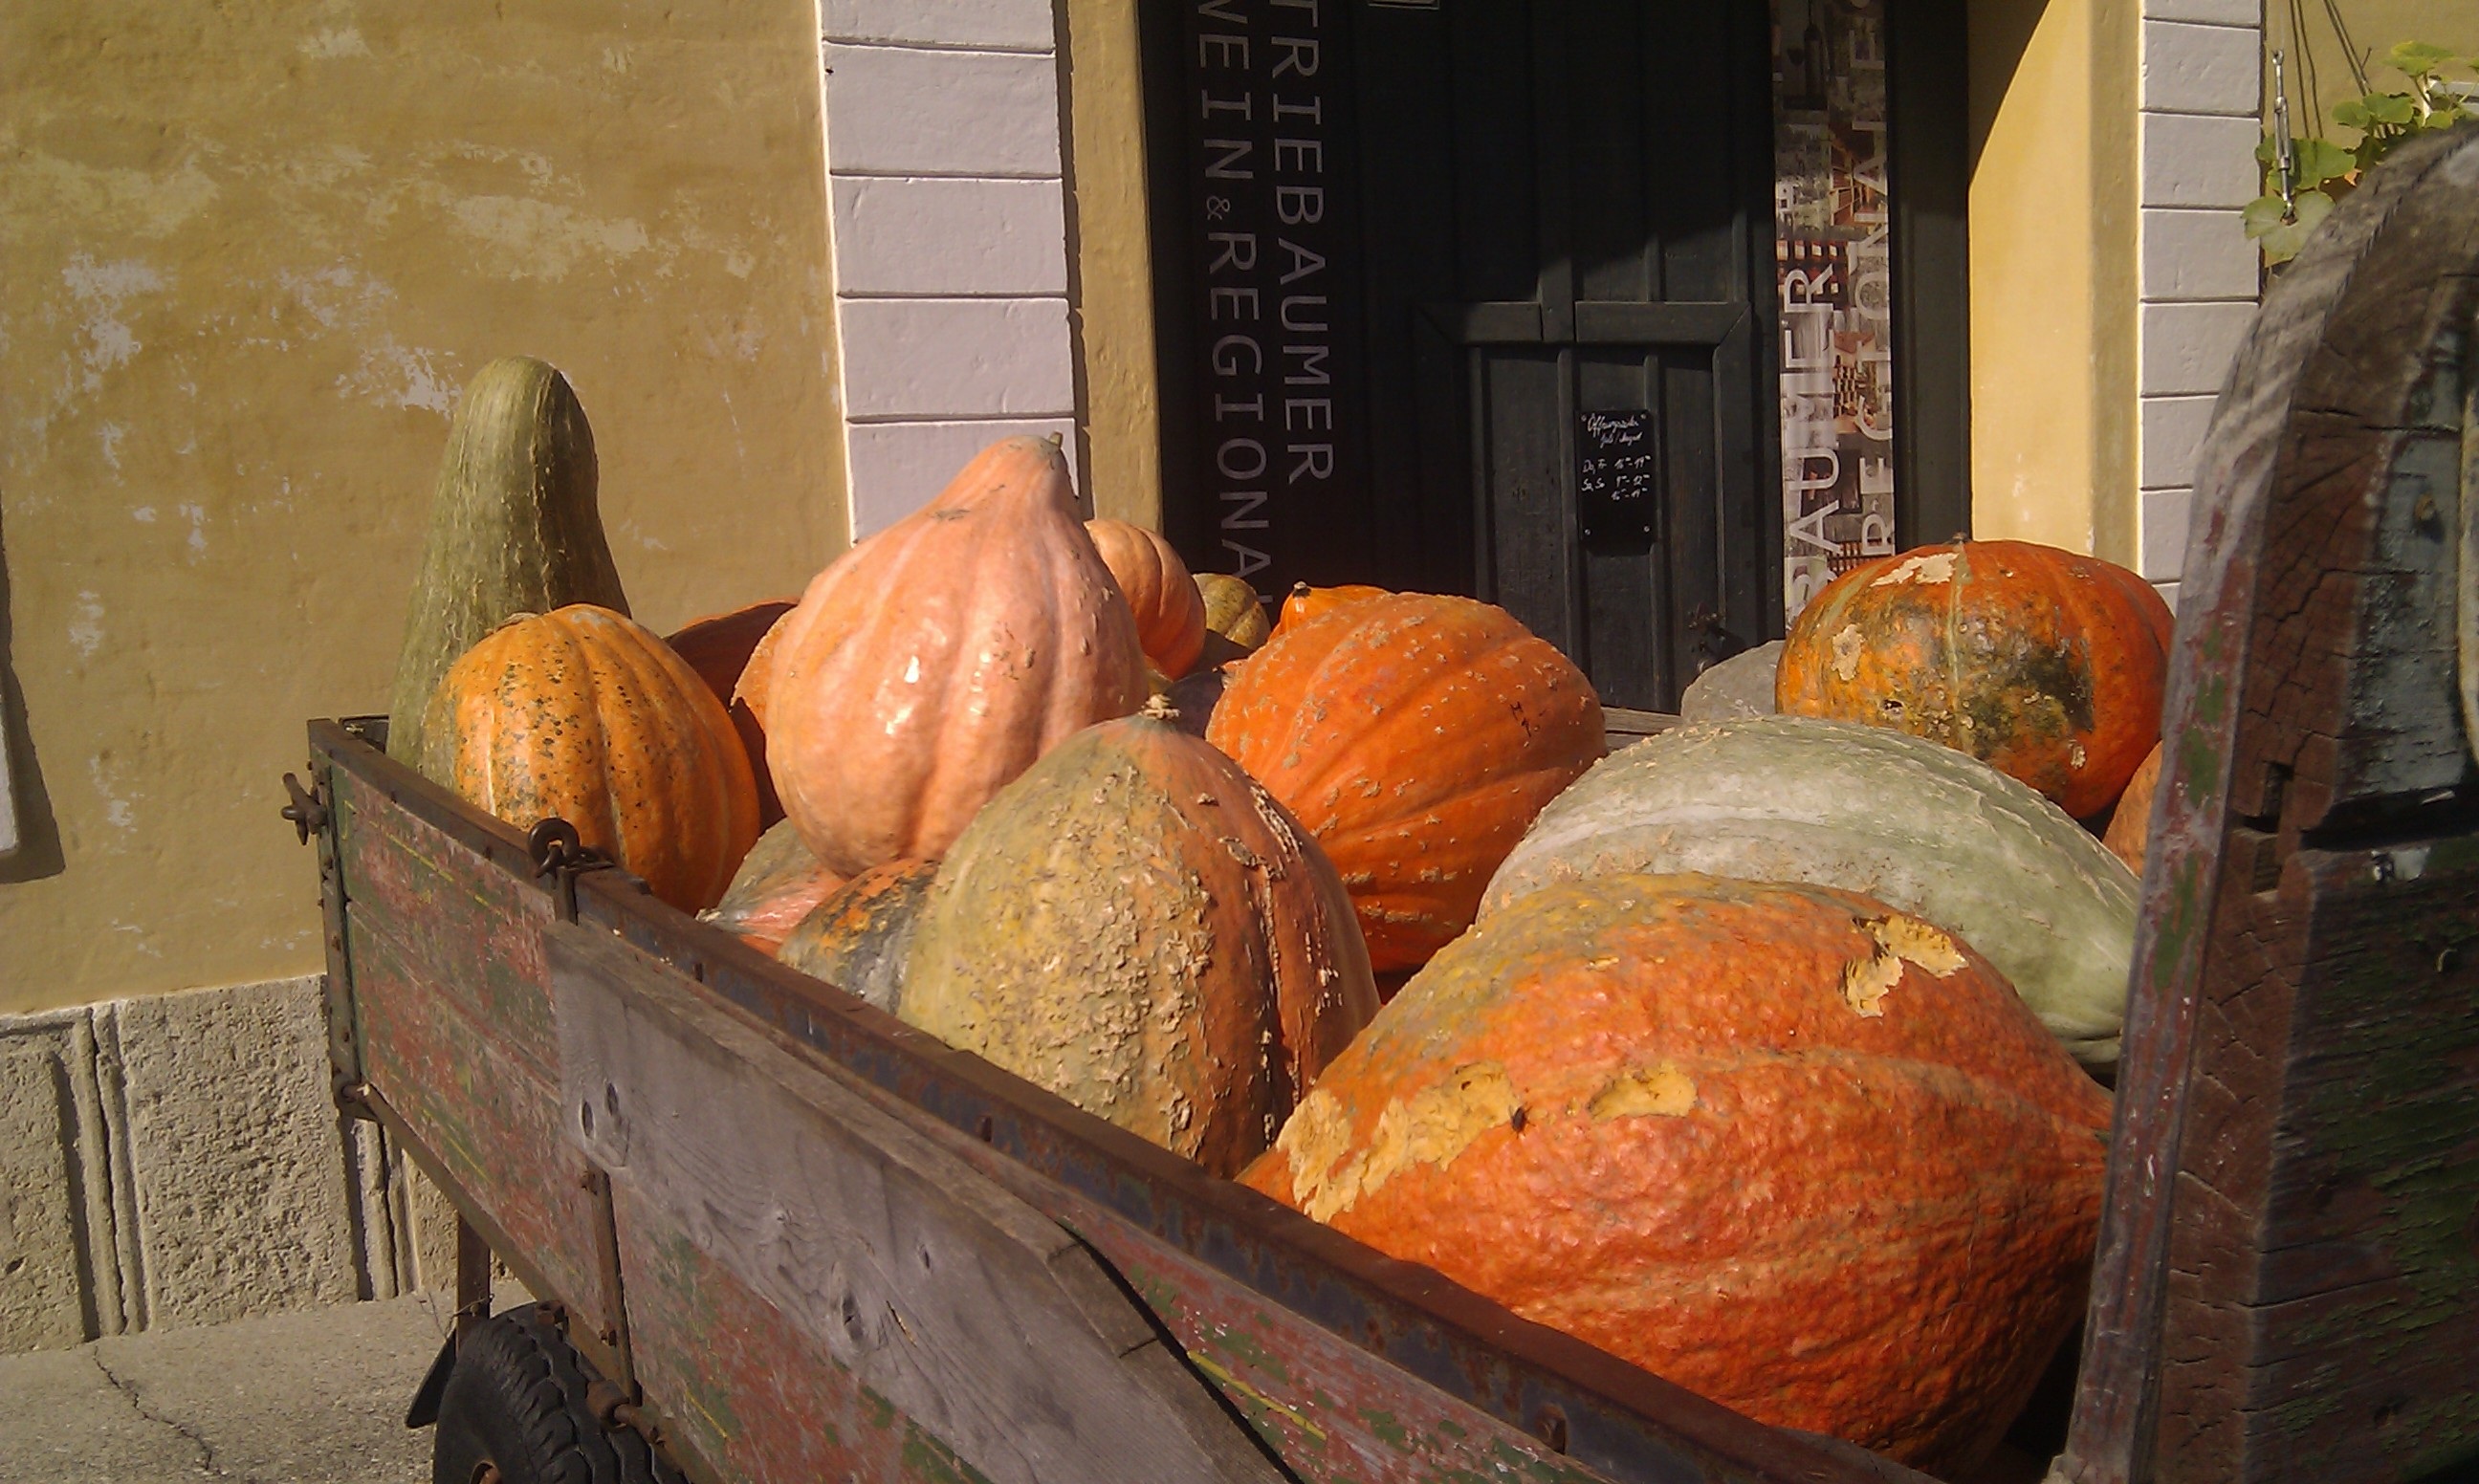
autumn, pumpkin, gourd, calabaza, carving, dare, cucurbita, man made object, winter squash